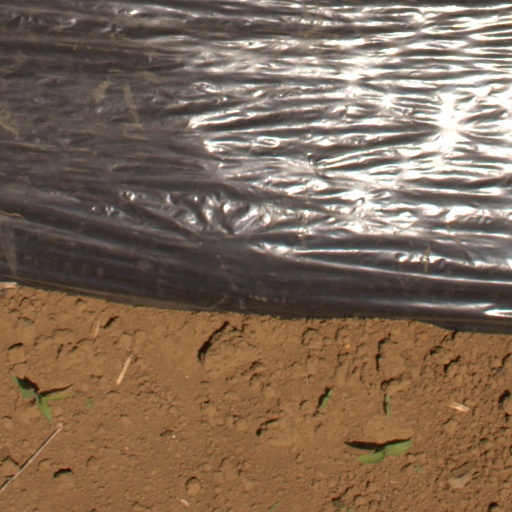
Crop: Jerusalem artichoke